Basilica of St. Paulinus, Trier

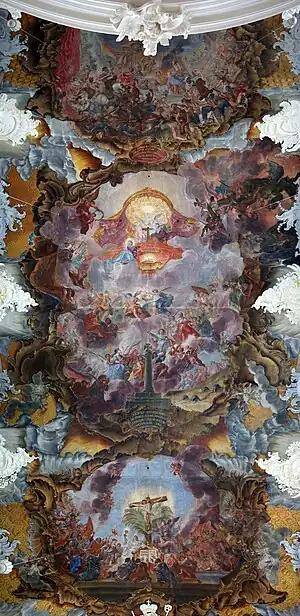
Painted ceiling by Christoph Thomas Scheffler

As well as being the architect of the building, Neumann contributed his Rococo architectural flair to several internal elements, including the stucco work, ornate altars, and ciborium. The sculptor Ferdinand Tietz carried out several of Neumann's plans, carving elements such as the statuary and choir stalls.